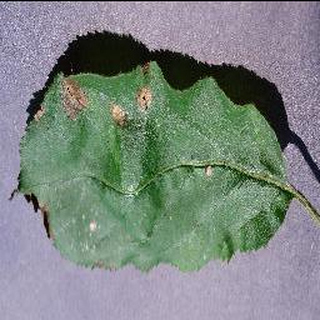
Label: apple_black_rot